Paul Pogba

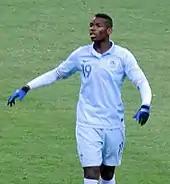
Pogba making his debut for the France national team in 2013

On 8 August 2016, Pogba returned to former club, Manchester United, on a five-year contract for a then-record for highest football transfer fee at €105 million (£89.3 million) plus bonuses of €5 million, surpassing the former record holder Gareth Bale. Pogba's agent, Mino Raiola, received a reported €27 million from Juventus when he re-joined Manchester United; Juventus disclosed the fee as an auxiliary expense, for €26.154 million. The Football Association announced that Pogba would be suspended for Manchester United's opening Premier League fixture of the 2016–17 season against AFC Bournemouth, due to two yellow cards he had accumulated in the previous season's edition of the Coppa Italia with Juventus. On 19 August, he made his first appearance since returning to the club in a 2–0 home victory over Southampton in the Premier League.